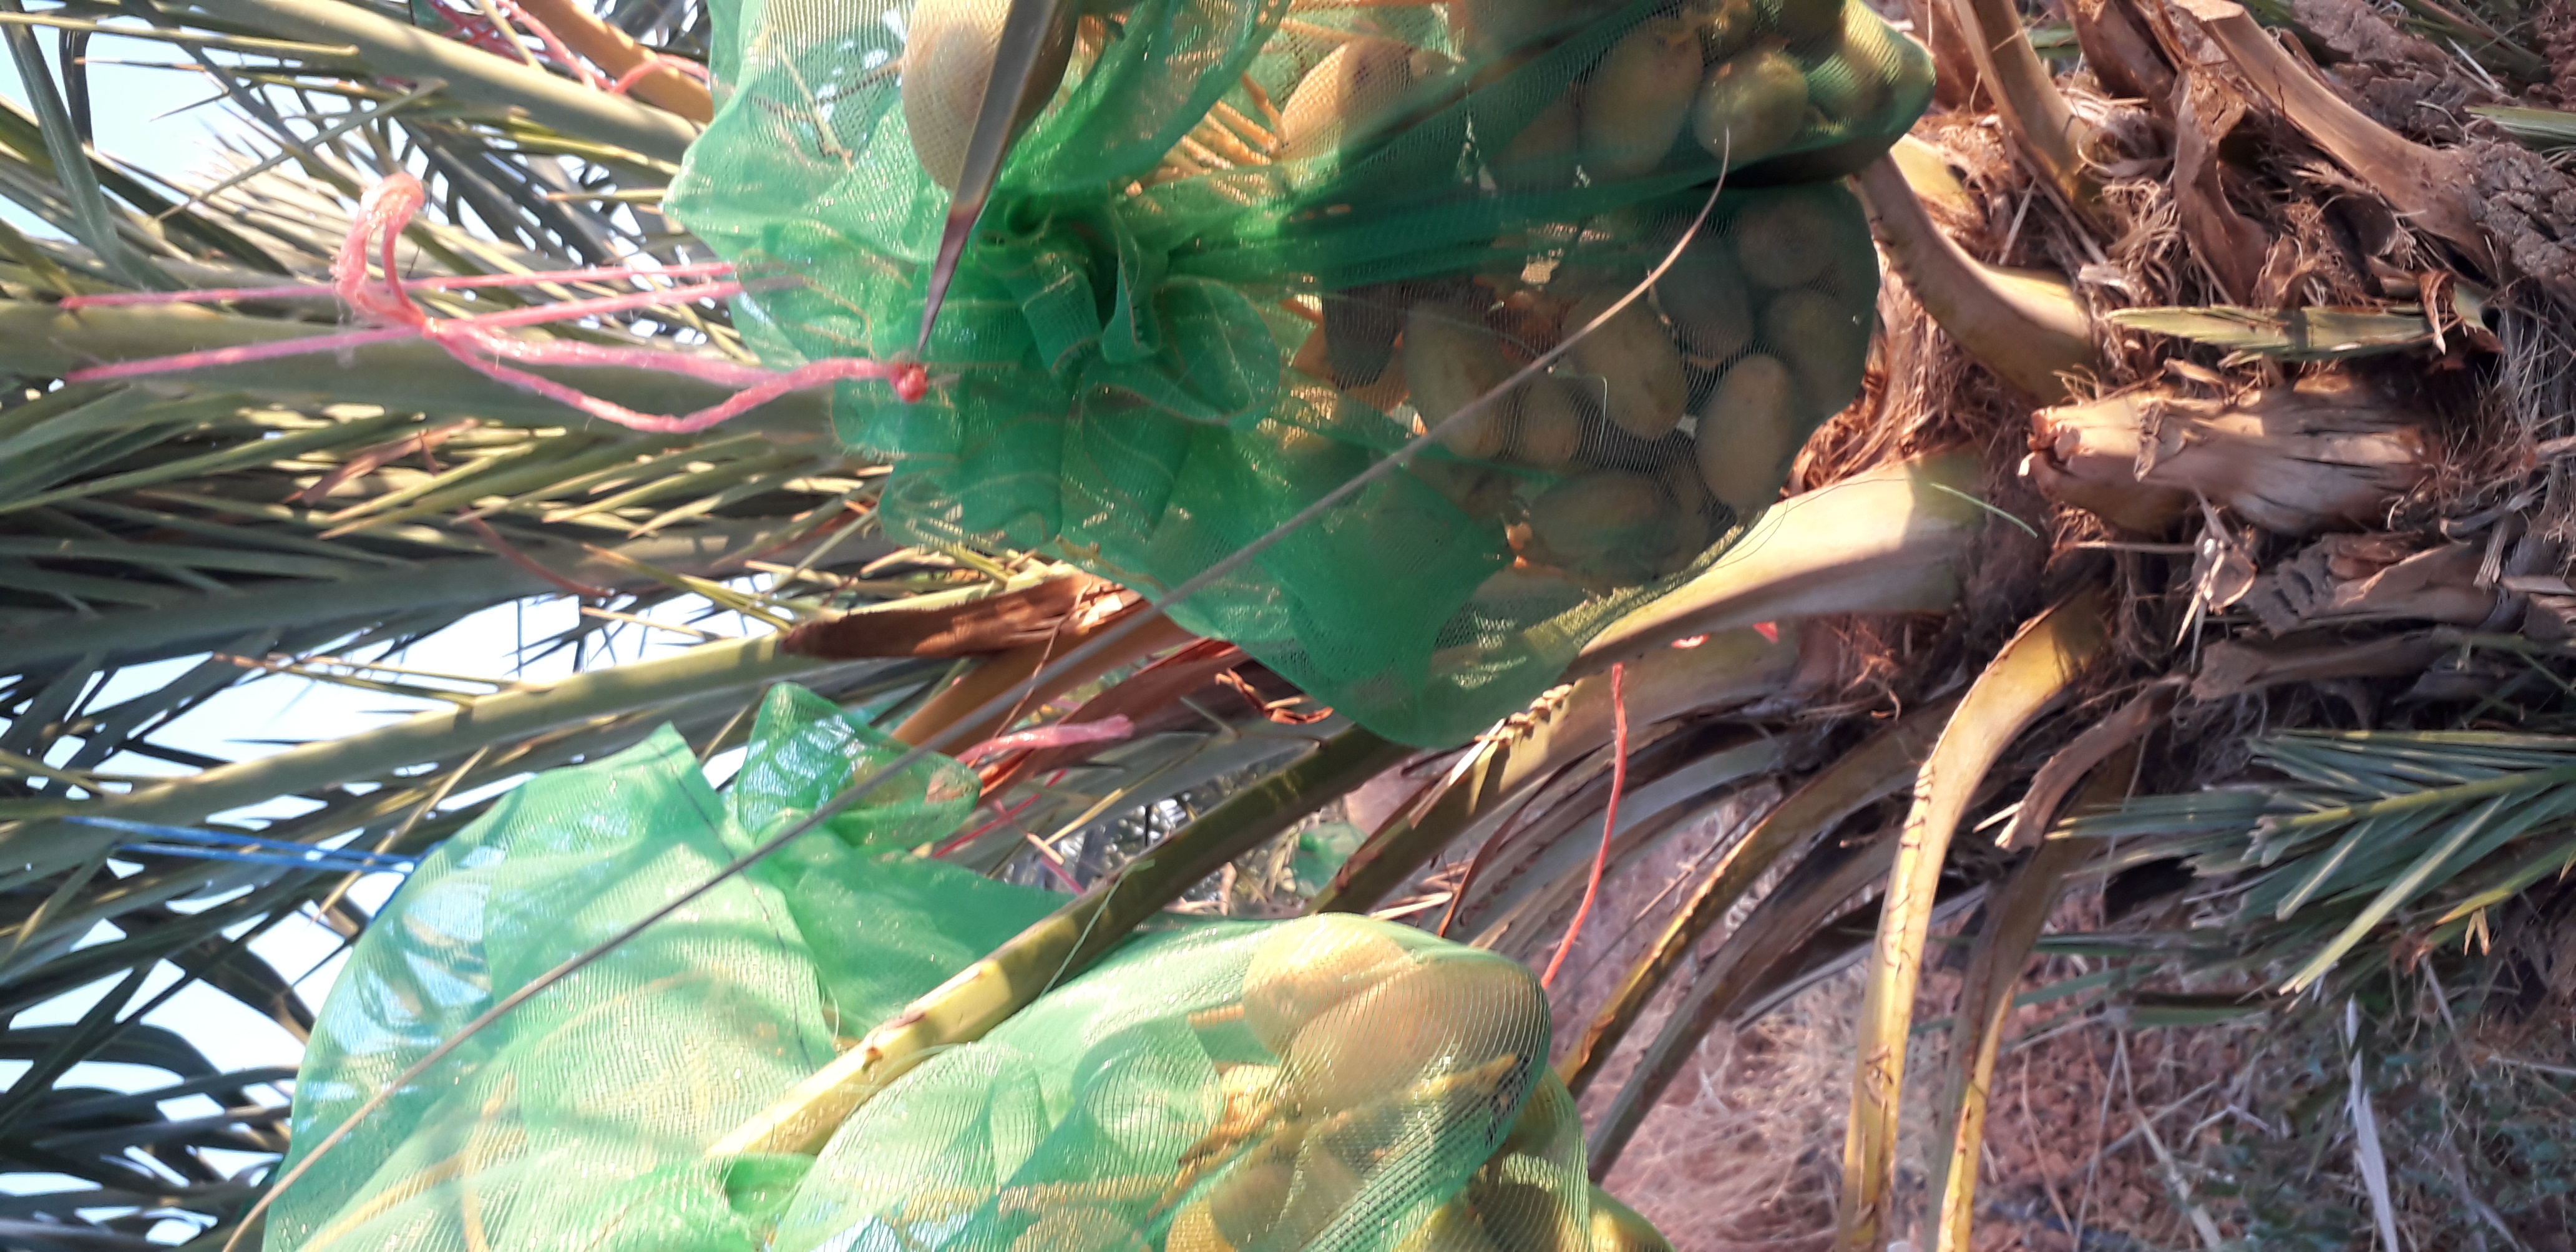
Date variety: Boumajhoul